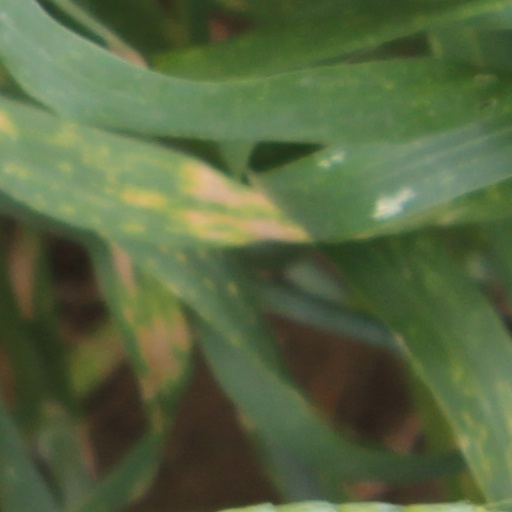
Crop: wheat